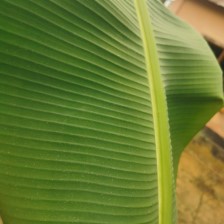
Label: healthy